Bardo Military Academy

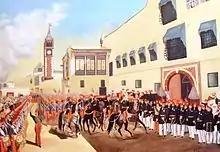

The Bardo Military Academy was established in 1840 in Tunisia by the government of Ahmad Bey. Its goal was to modernize the military in line with changing international standards and practices. Subjects taught included "military art and history, artillery, topography, French and Italian languages, and Arabic language and literature."